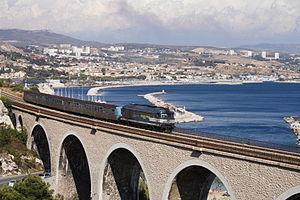
Une rame du TER assurant la liaison de Marseille à Miramas via Port-de-Bouc, tractée par une locomotive diésel-électrique de classe BB 67400 (567573) en livrée bleue, sur le viaduc de Corbière dans le quartier de Riaux (16e arrondissement de Marseille), entre l'Estaque et l'ancienne gare du Rove. Au pied du viaduc entre les arches, on distingue les plages de Corbières. Derrière à gauche et en partie caché par la rame, le port de plaisance de la Lave sur la partie côtière maritime du canal de Marseille au Rhône. En deuxième plan après la baie, le port de commerce de l'Estaque et son village, puis les quartiers résidentiels du nord de Marseille. Au fond, les hauteurs du massif de l'Étoile.
Le canton de Marseille-Verduron est une ancienne division administrative française située dans le département des Bouches-du-Rhône, dans l'arrondissement de Marseille. Ancien canton de Marseille-XV, créé en 1973.
La gare de L'Estaque est une gare ferroviaire française de la ligne de Paris-Lyon à Marseille-Saint-Charles, située dans le 16ᵉ arrondissement à l'extrémité nord-ouest de la ville de Marseille, dans le département des Bouches-du-Rhône en région Provence-Alpes-Côte d'Azur. Elle doit son nom au quartier de Marseille qu'elle dessert, rendu célèbre par Paul Cézanne et ses amis peintres des années 1880 à 1910. La gare de L'Estaque étant située assez haut sur la colline, elle a donné son nom à cette partie du village : L'Estaque-Gare, la partie basse étant nommée L'Estaque-Plage.
L'Estaque est un quartier du 16ᵉ arrondissement de Marseille, au nord-ouest de la ville. Ses habitants sont les Estaquéens.